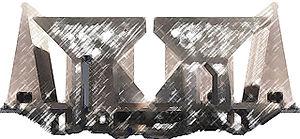
Louis Isadore Kahn, est un architecte américain, d'origine estonienne.
La synagogue Hourva hébreu : בית הכנסת החורבה Beit ha-Knesset ha-Hourva, « la synagogue de la ruine », aussi connue sous le nom de Hourvat Rabbi Yehouda he-Hassid, située dans le quartier juif de la vieille ville de Jérusalem, était le site de la principale synagogue ashkénaze jusqu'en 1948.